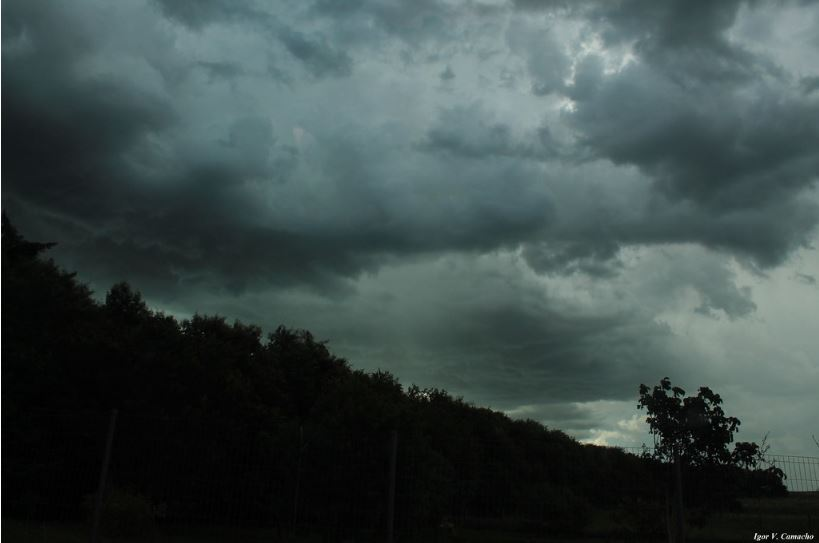
Fire: no
Smoke: no